Willis George Emerson

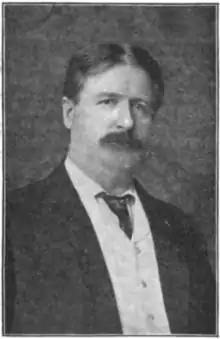

Willis George Emerson (1856–1918) was an American novelist (a pioneer of American science fiction), Chicago newspaperman, lawyer, politician, and promoter, who formed the North American Copper Company in Wyoming. He founded the town of Encampment, Wyoming.